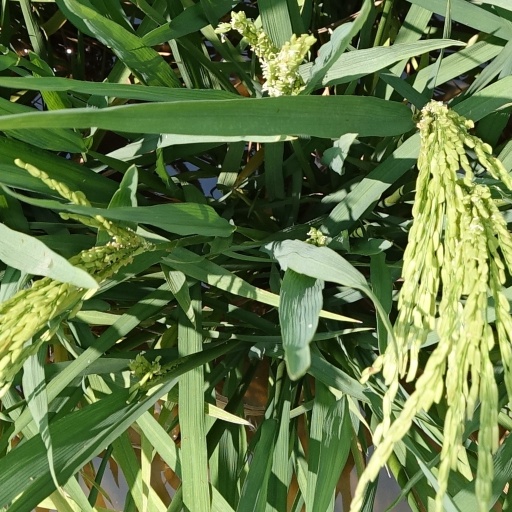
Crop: rice